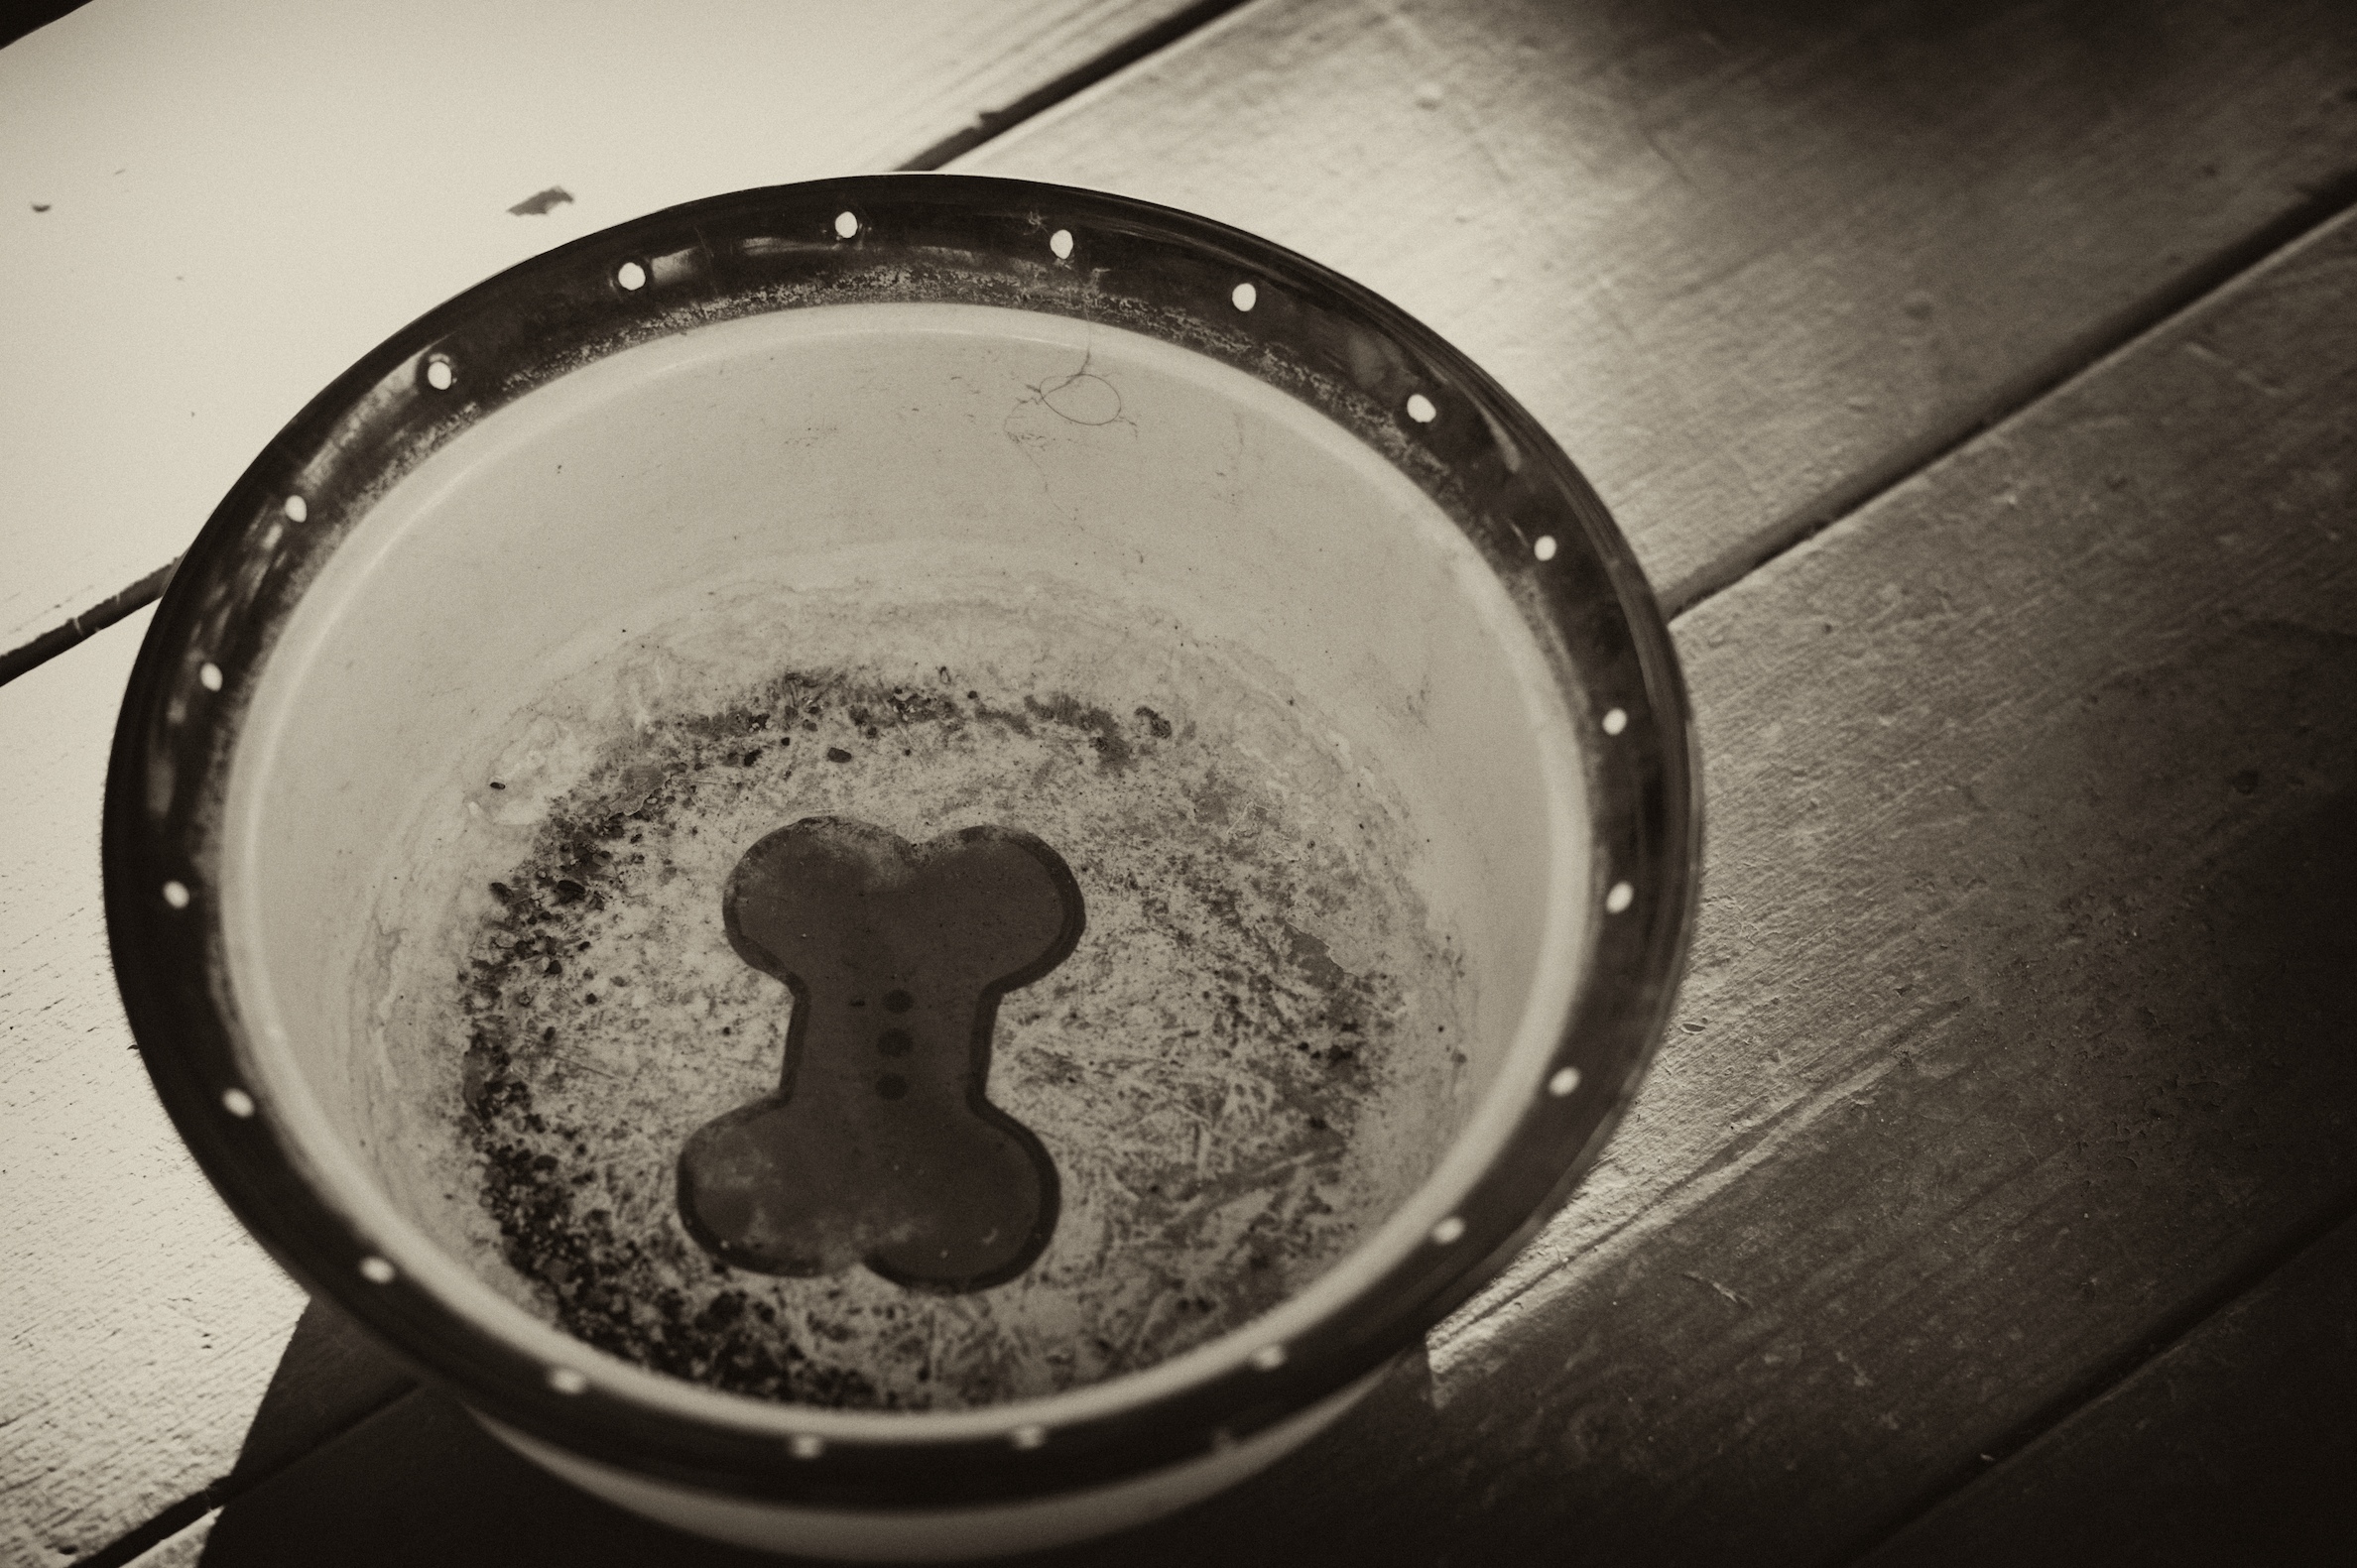
black and white, photography, wheel, glass, dog, black, monochrome, lighting, circle, close up, shape, monochrome photography, man made object